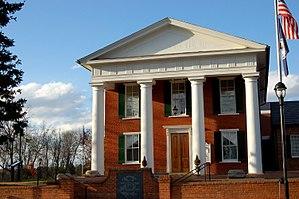
La census-designated place américaine de Buckingham est le siège du comté de Buckingham, dans l’État de Virginie. Lors du recensement de 2010, sa population s’élevait à 133 habitants.